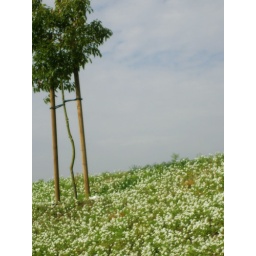
a lonesome tree in a little field